Thurmond and Lucy Chatham House

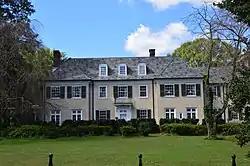
Facade

The Thurmond and Lucy Chatham House is a historic home located at Winston-Salem, Forsyth County, North Carolina. It was built in 1925, and is a Classical Revival style stuccoed dwelling consisting of a -story main block flanked by two-bay-wide projecting hip-roofed sections. It has a tall hip roof and bluestone terrace that fills the rear courtyard of the H-shaped plan. The house encompasses 9,065-square-feet of living space. Also on the property is a contributing -story garage / apartment. It was built for Congressman and businessman Richard Thurmond Chatham (1896–1957), who also served as president of the Chatham Manufacturing Company and his wife, Lucy Hodgin Hanes.